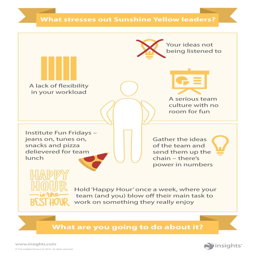
even leaders can get stressed from time to time .